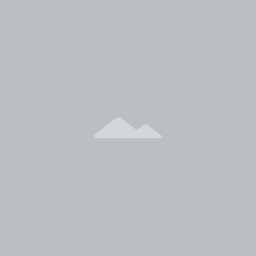
song for the mute person